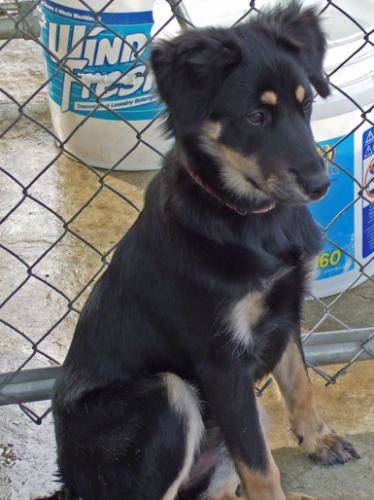
Label: dog